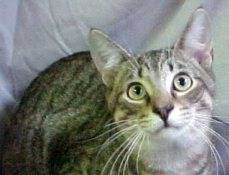
Label: cat